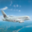
Label: airplane